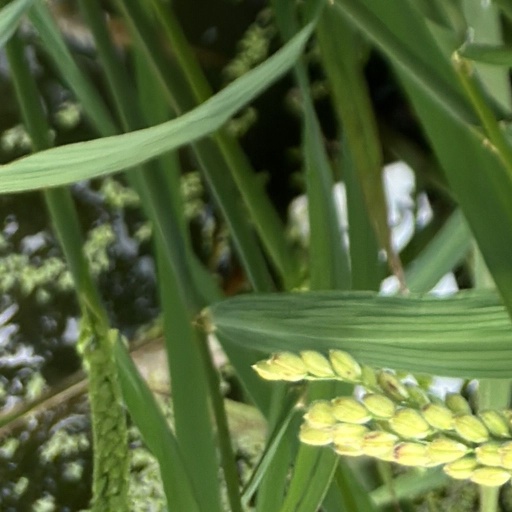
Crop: rice